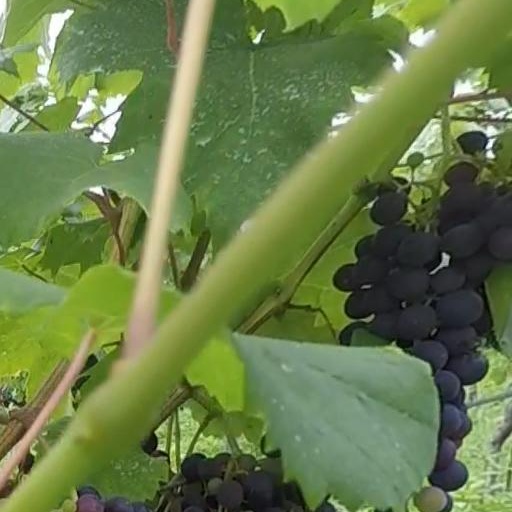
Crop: grape